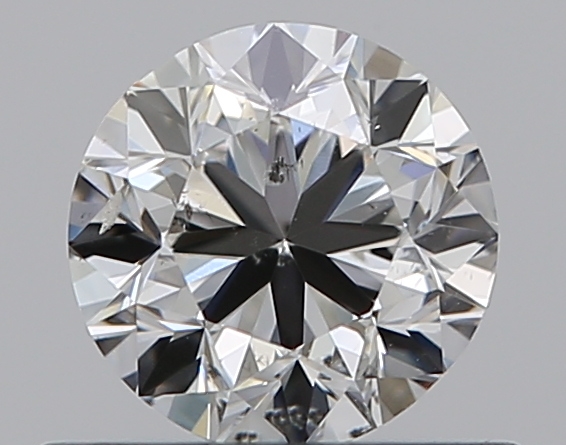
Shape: round
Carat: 0.5
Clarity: SI2
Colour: H
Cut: GD
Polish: EX
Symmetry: VG
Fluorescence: N
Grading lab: GIA
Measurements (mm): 4.81 x 4.89 x 3.17